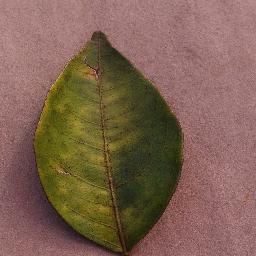
Label: Orange___Haunglongbing_(Citrus_greening)